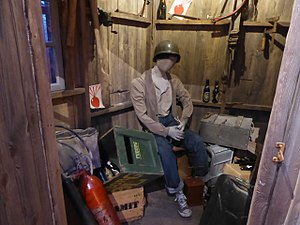
Dynamit-Harry
Dynamit-Harry i sit skur i udstillingen Olsen-banden vender hjem.
Dynamit-Harry er en fiktiv person i filmene om Olsen-banden. Harry blev spillet af Preben Kaas. Han optræder i Olsen-banden på spanden og i Olsen-banden går amok. Desuden bliver han nævnt af Benny i Olsen-banden i Jylland og Olsen-bandens sidste stik.